Wenzhou

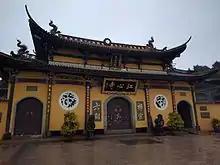
The Heavenly Kings Hall at Jiangxin Temple.

Because of Wenzhou's geographic location, it is difficult to build a railway to connect it with other cities. Wenzhou's first railway, the Jinhua–Wenzhou railway, opened on 11 June 1998. The railway runs from Wenzhou railway station northwest to Jinhua and is operated by the Jinwen Railway Company. The railway has a total length of , including 135 bridges of in length 96 tunnels of in length. The Jinwen Railway was the first in China to be built with local capital, and gave birth to China's first standardized joint-stock enterprise: Zhejiang Jinwen Railway Development Co., Ltd.